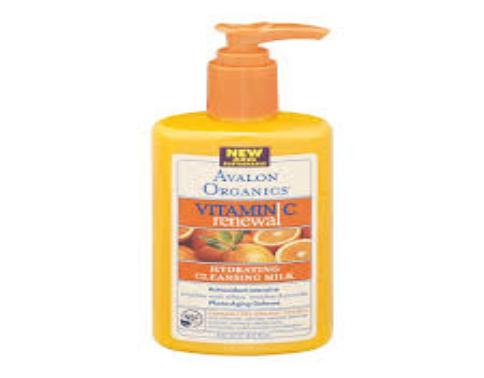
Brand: Avalon Organic Botanicals
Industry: Necessities